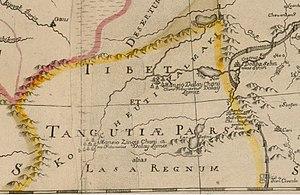
Khanat khoshuud, des Mongols kalmouks (Ko cheuti Kalmaki en diagonale) oïrats) sur le Tibet - «
Xining est une ville-préfecture et la capitale de la province du Qinghai, située dans l'ouest de la Chine.
Les Qoshots, parfois orthographié Qoshots ou Khoshuts / Hoshuts mongol : ᠬᠣᠱᠤᠳ, VPMC : Qošut, cyrillique : Хошууд, MNS : Khoshuud / Hoshuud ou Khošuud / Hošuud ; kalmouk : Хошууд, ou encore autrefois en français, Khochoute, sont une des quatre principales tribus des Oïrats. À l'origine, les Khoshuuds étaient une tribu des Khorchins, du sud-est de la Mongolie, mais au XVᵉ siècle, ils migrèrent à l'ouest de la Mongolie pour s'allier aux Oïrats afin de contrer le pouvoir militaire du centre de la Mongolie.
Gonchig Dalaï Khan ou Dalaï Khan, mort en 1700, est un khan mongol de la tribu des Qoshots - Oïrats. Dalaï Khan est le fils de Dayan Otschir Khan, et il lui succédera pour régner entre 1668 et 1697. Le siège du Khanat était situé autour du lac Khokhonor, dans l'actuelle province du Qinghai.